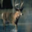
Label: deer